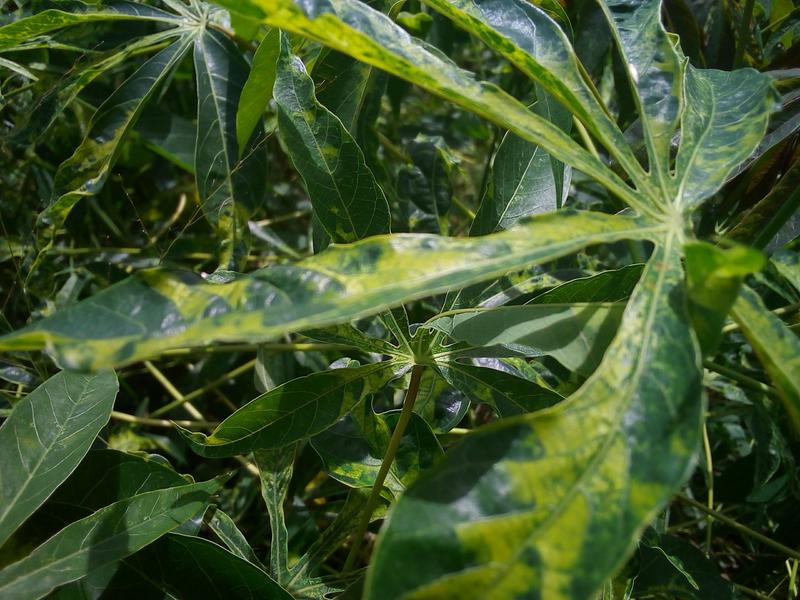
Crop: cassava
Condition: mosaic_disease